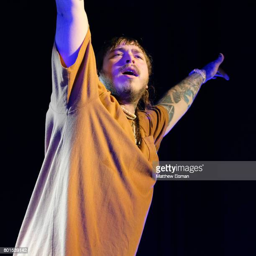
person performs live on stage